Polish–Soviet War

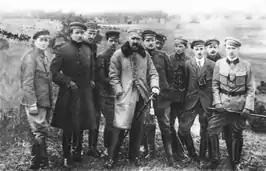
Activists of the Polish Military Organisation in 1917

Given the precarious situation resulting from the withdrawal of German forces from Belarus and Lithuania and the expected arrival of the Red Army there, Polish Self-Defence had been organized in autumn 1918 around major concentrations of Polish population, such as Minsk, Vilnius and Grodno. They were based on the Polish Military Organisation and were recognized as part of the Polish Armed Forces by the decree of Polish Chief of State Piłsudski, issued on 7 December 1918.